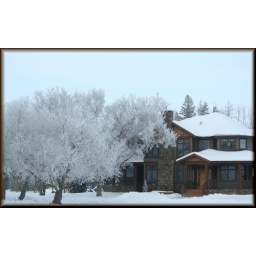
beautiful home by the road